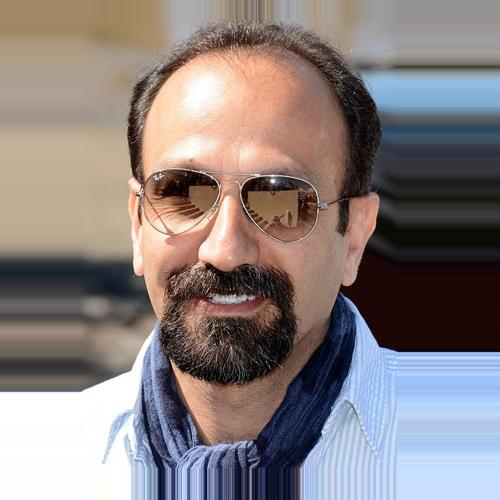
Age: 40